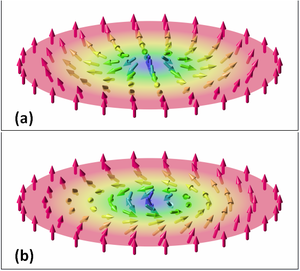
Représentation du champ vectoriel de deux skyrmions magnétiques bidimensionnels